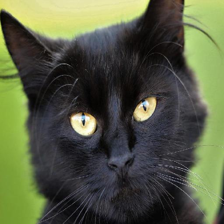
Label: animals